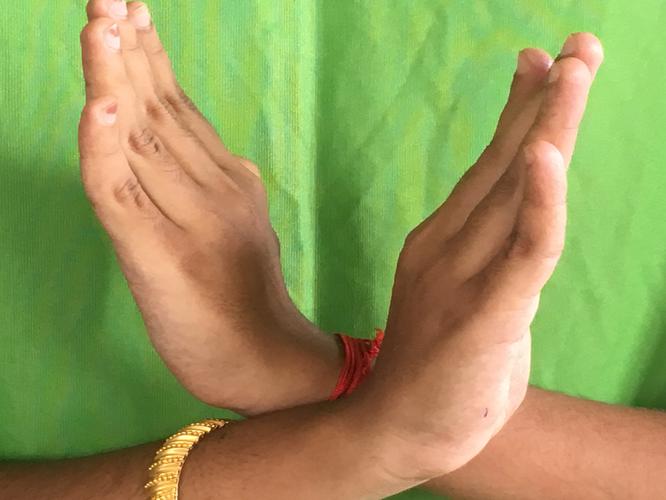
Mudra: Swastikam
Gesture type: double_hand